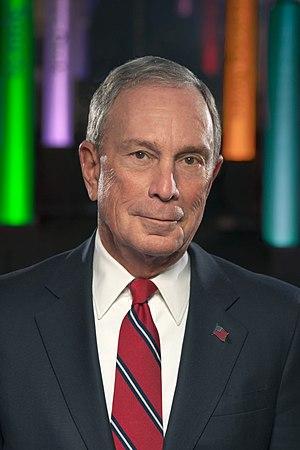
L'élection présidentielle américaine de 2016, cinquante-huitième élection présidentielle américaine depuis 1788, a lieu le 8 novembre 2016 et conduit à la désignation du républicain Donald Trump comme quarante-cinquième président des États-Unis.
Michael Rubens Bloomberg /ˈmaɪkəl ˈblumbɝɡ/, né le 14 février 1942 à Boston, est un homme d'affaires et homme politique américain. Il est maire de la ville de New York du 1ᵉʳ janvier 2002 au 31 décembre 2013, date à laquelle il est remplacé par Bill de Blasio.
Brighton est un quartier de la ville de Boston, dans l'État du Massachusetts, au nord-est des États-Unis. La ville de Brighton apparaît à la fin du XVIIᵉ siècle sous le nom de « Little Cambridge ». Elle se sépare de la ville de Cambridge en 1807. En 1874, elle est annexée à la ville de Boston et devient un quartier de celle-ci.